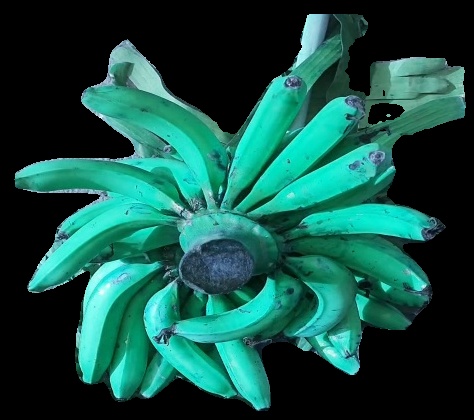
Variety: pachbale
Grade: grade3